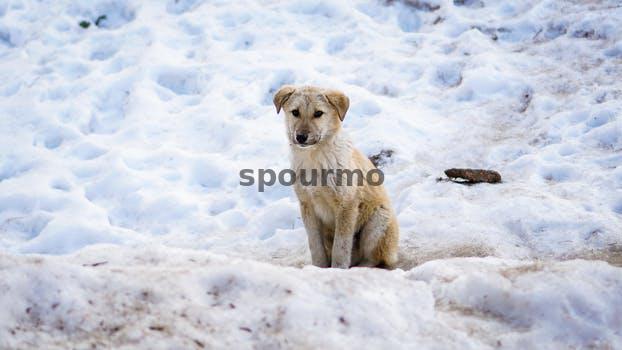
Label: Watermark